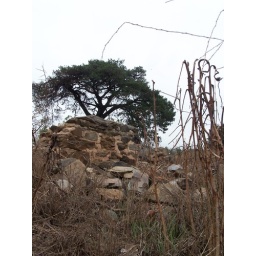
This is one of the buildings that 'was Day's House on Day's hill near Bungendore. It was creepy.